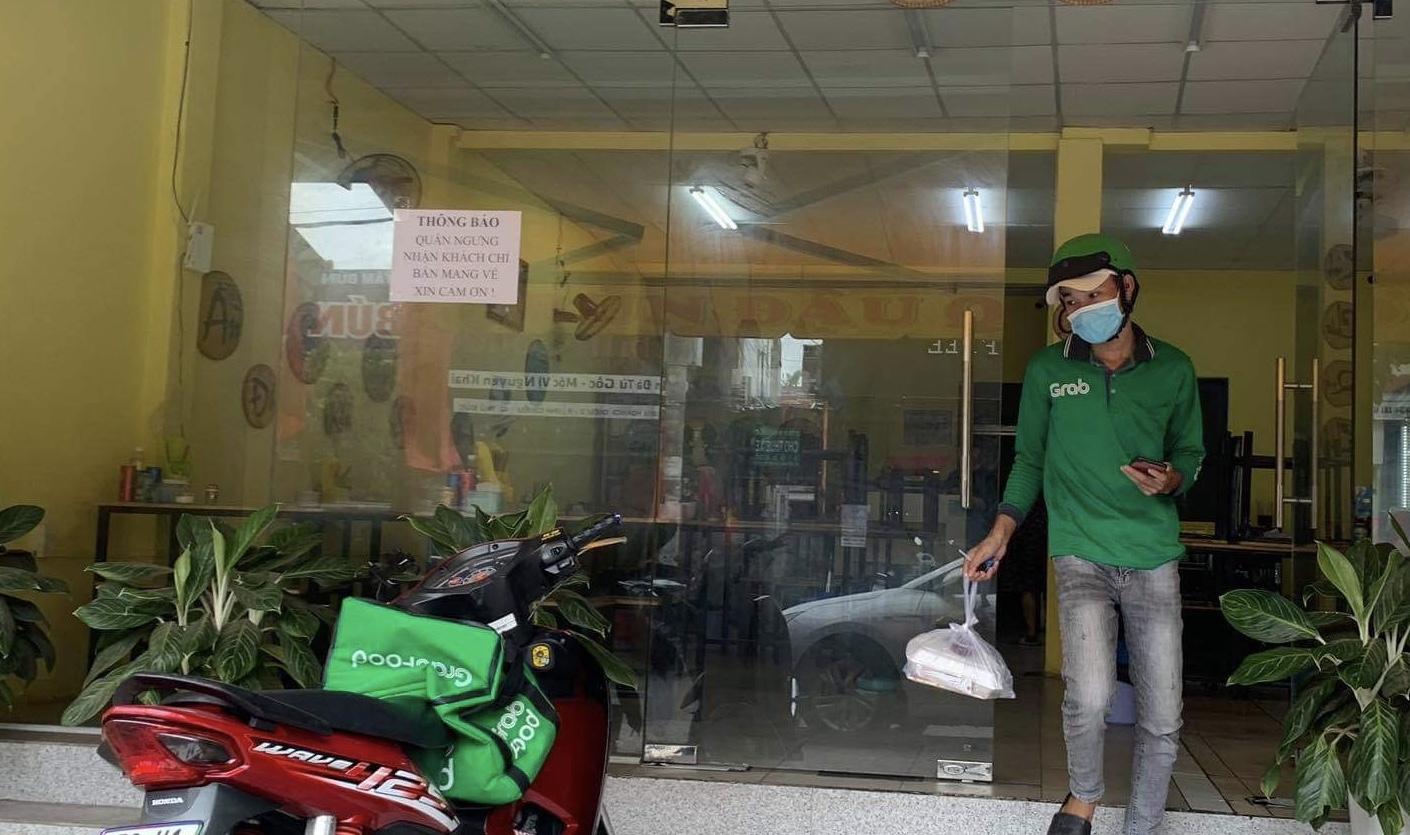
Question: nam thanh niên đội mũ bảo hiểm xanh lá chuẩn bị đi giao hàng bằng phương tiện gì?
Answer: anh ấy chuẩn bị đi giao hàng bằng xe máy